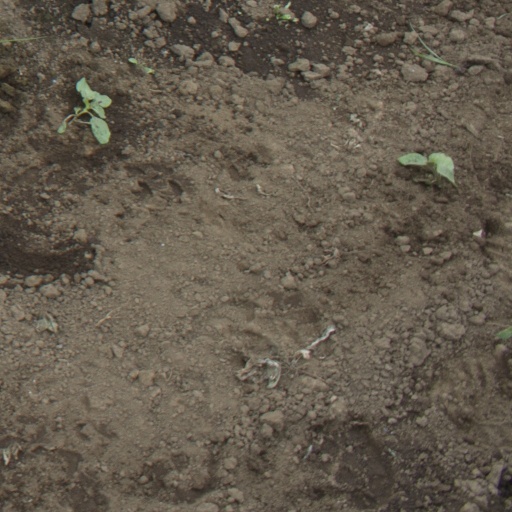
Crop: soybean